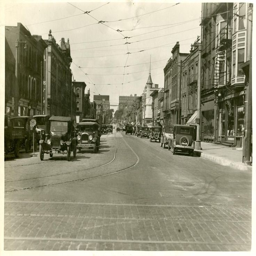
looking west that 's the old building on the far right .